Freeganism

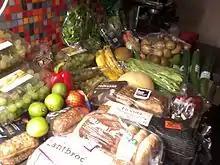
Food collected from a dumpster in Linköping, Sweden

Freegans are best known for recovering discarded food from commercial establishments, a practice known as "dumpster diving" or "urban foraging" in North America, "skipping", "bin raiding", or "skipitarianism" in the UK, "skip dipping" in Australia, "containern" in Germany, or "doing the duck" in New Zealand. Freegan diets are thus made possible by the range of practices that produce commercial food waste that is nonetheless still edible, such as conservative sell-by dates, the deliberate overstocking of certain perishable products (like baked goods), or aesthetic criteria for fruits and vegetables. However, dumpster diving is not limited to rummaging for food; freegans report recovering clothing, books, appliances, bicycles, and furniture from commercial dumpsters as well.